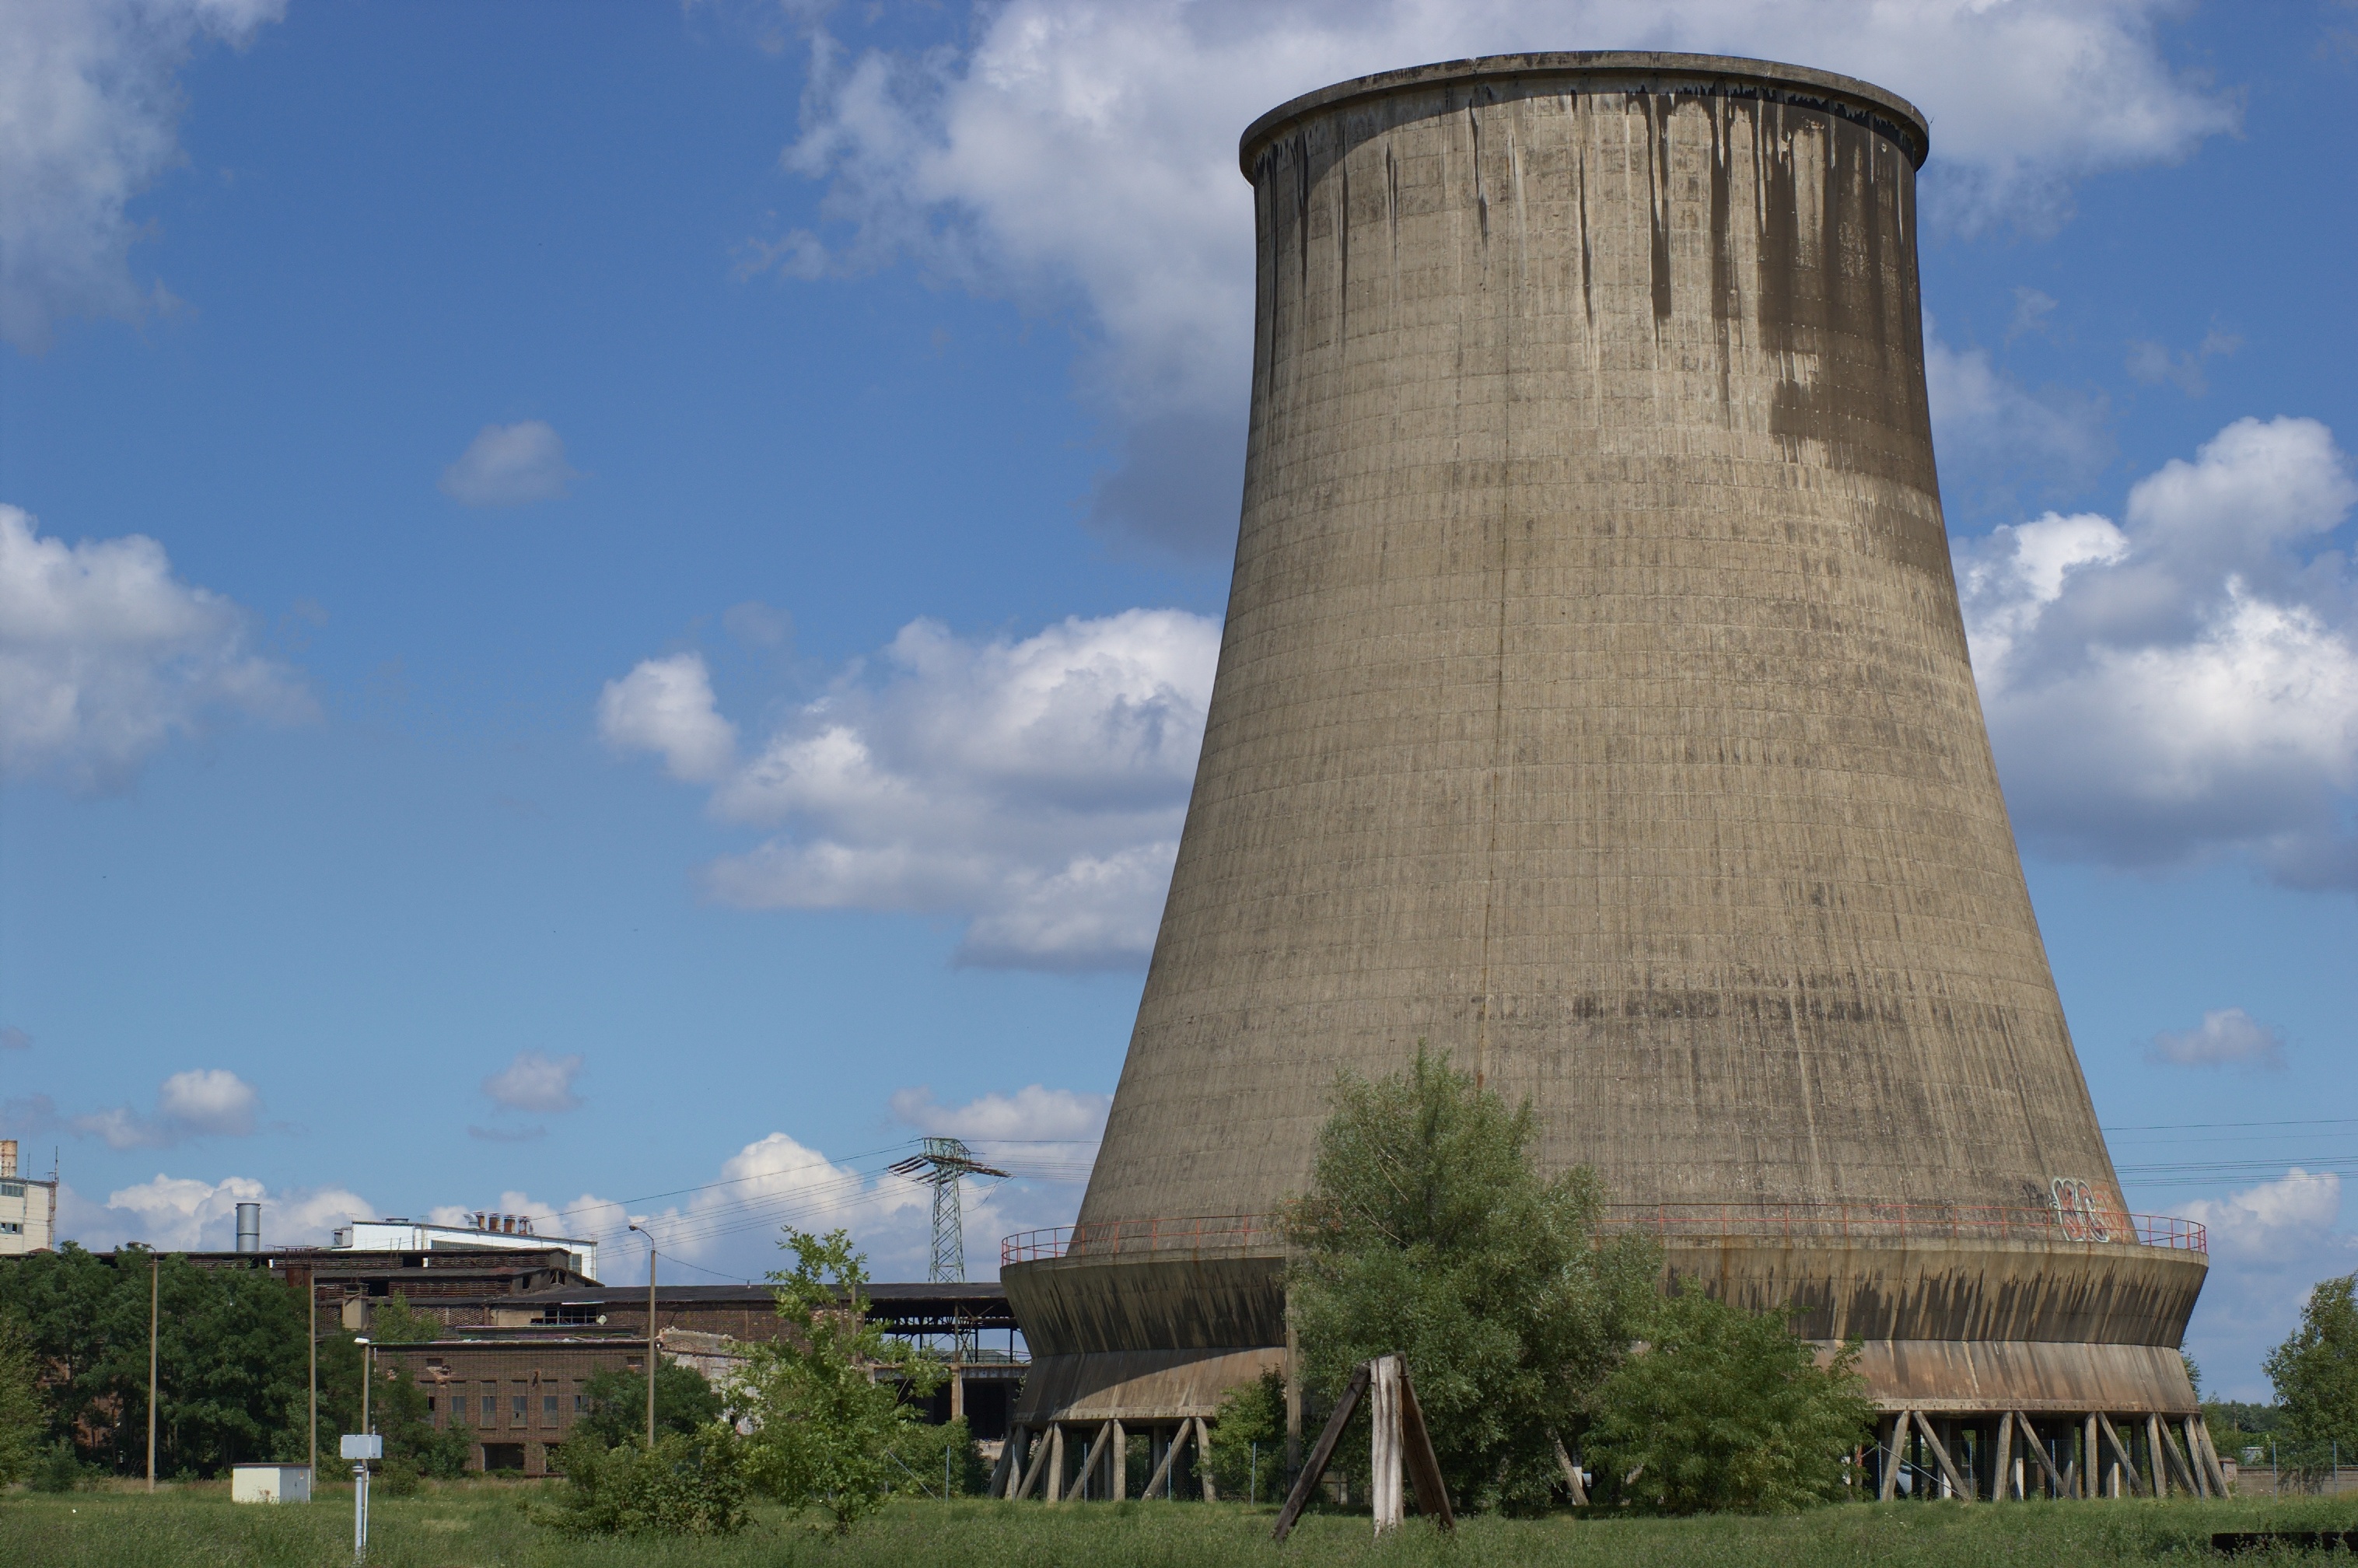
tower, landmark, 50mm, rawtherapee, germany, deutschland, pentax, saxonyanhalt, sachsenanhalt, lenstagged, steffenzahn, k100d, justpentax, fa50, fa50mm, smcpentaxfa11450mm, pentaxfa50mm, smcpfa50mmf14, zschornewitz, nuclear power plant, power station, outdoor structure